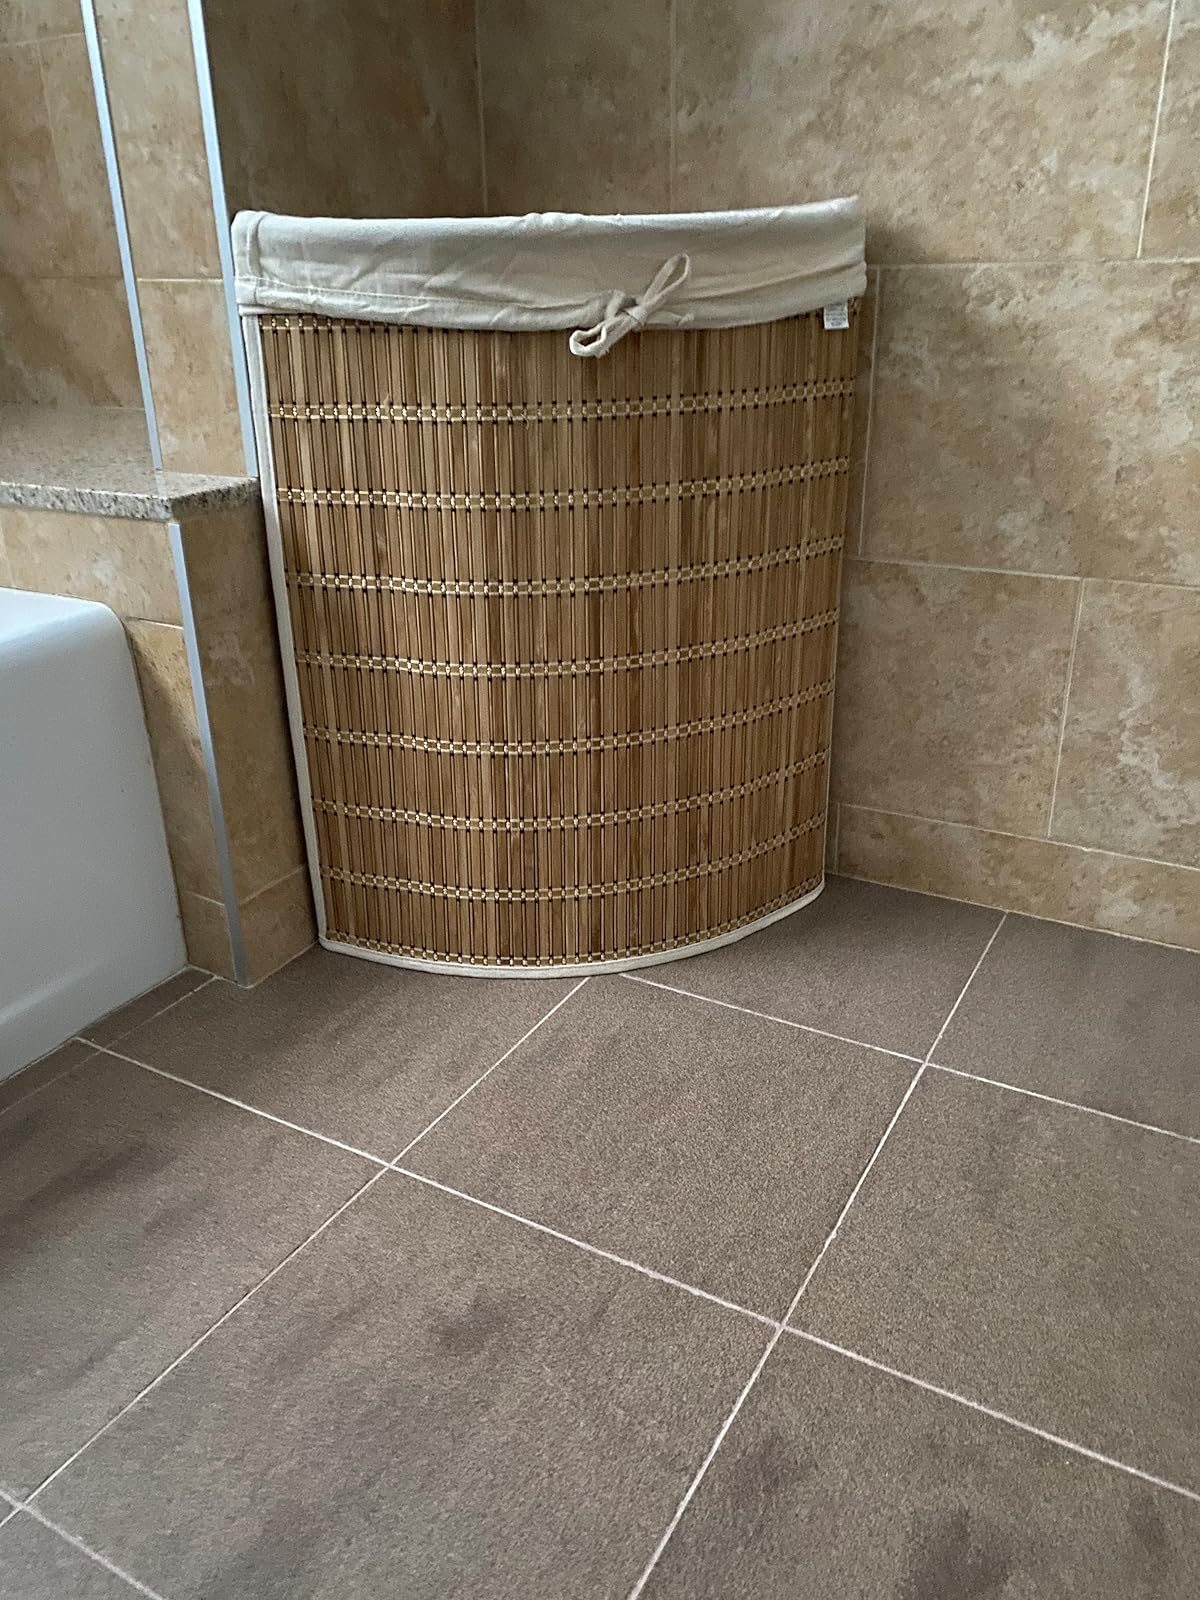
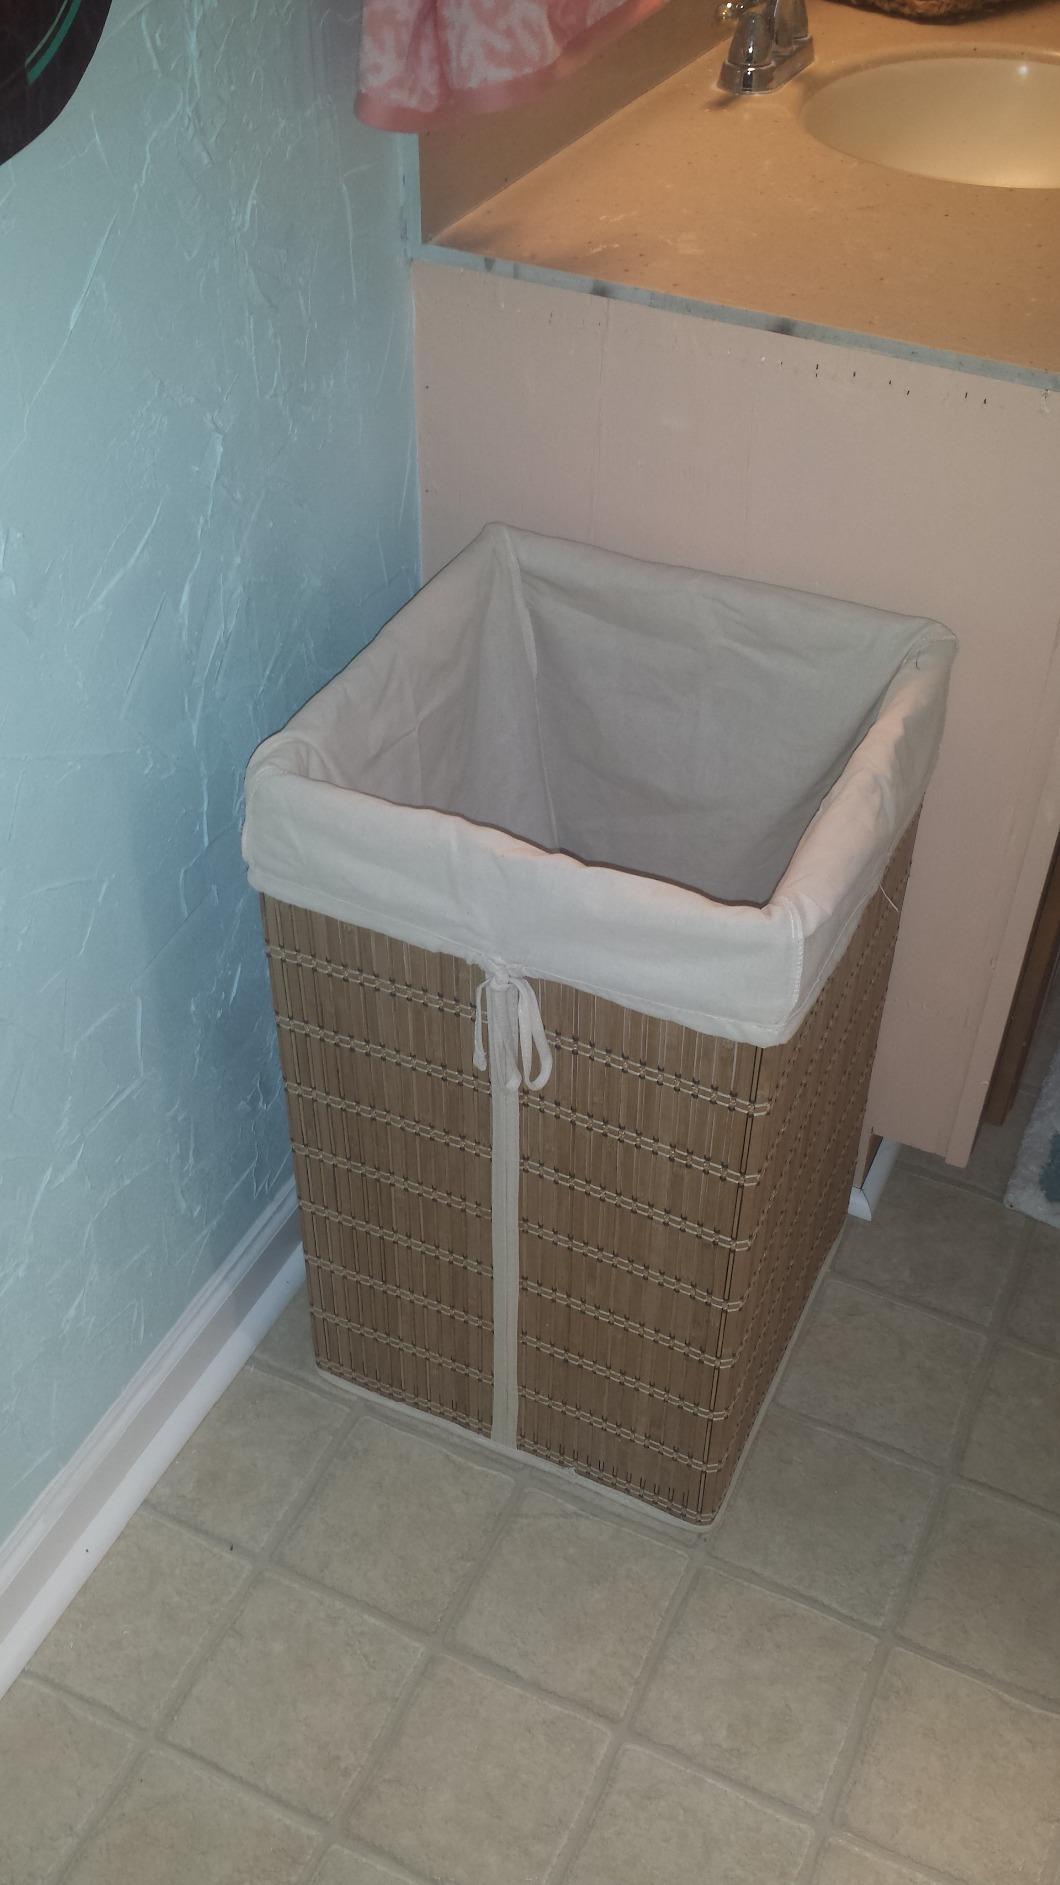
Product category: items_hamper
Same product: no